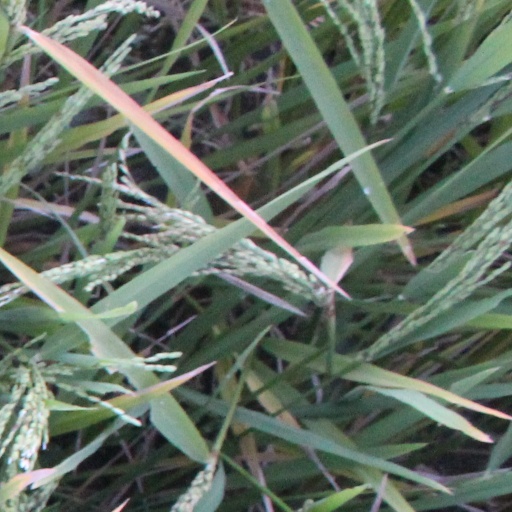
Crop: rice